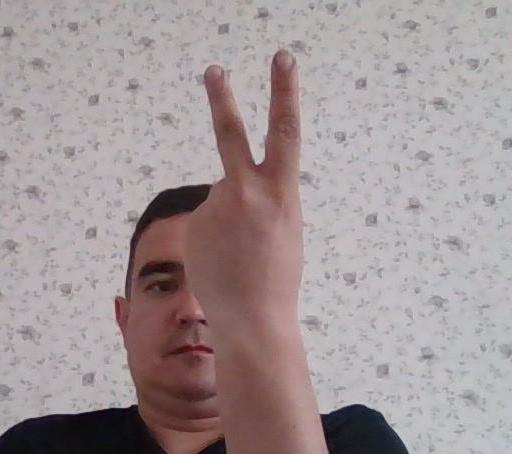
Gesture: peace_inverted